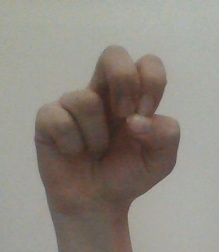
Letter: gaaf